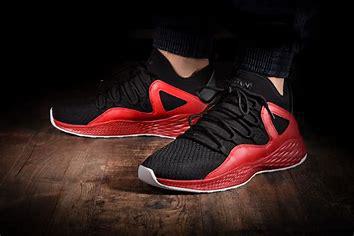
Brand: Jordan
Model: Formula 23